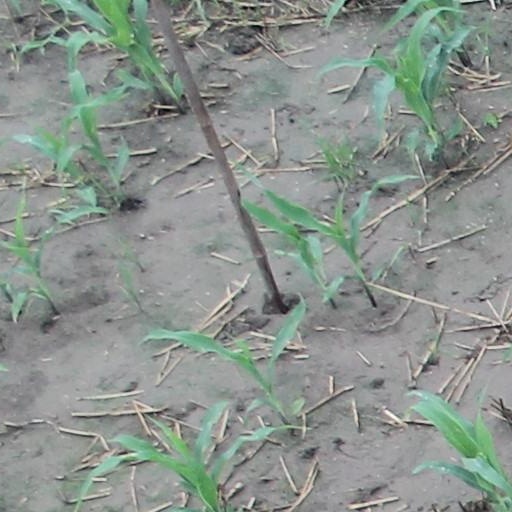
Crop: maize; corn